Vultee V-11

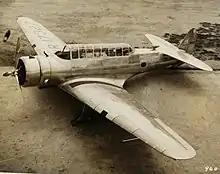
Vultee V-11GB prototype NR-17327

The Vultee V-11 and V-12 were American stressed-skin monocoque monoplane attack aircraft of the 1930s. Developed from the Vultee V-1 single-engined airliner, the V-11 and V-12 were purchased by several nations for their armed forces, including China, who used them in combat against Japanese forces in the Second Sino-Japanese War. The United States Army Air Corps purchased seven V-11s as the YA-19 in the years before World War II, testing them to gather data to compare against twin engine light attack aircraft.